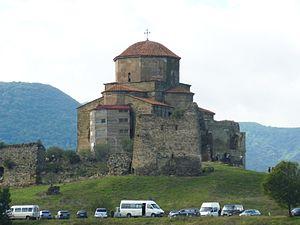
Le monastère de Djvari près de Mtskhéta
Cet article recense les sites concernés par l'observatoire mondial des monuments en 2006.
Le monastère de Djvari, ou Djvari est un monastère orthodoxe géorgien du VIᵉ siècle situé près de Mtskheta, en Géorgie orientale. Le nom de l'édifice signifie littéralement « monastère de la Croix ». À ne pas confondre avec l'autre Monastère de la Croix géorgien de Jérusalem.